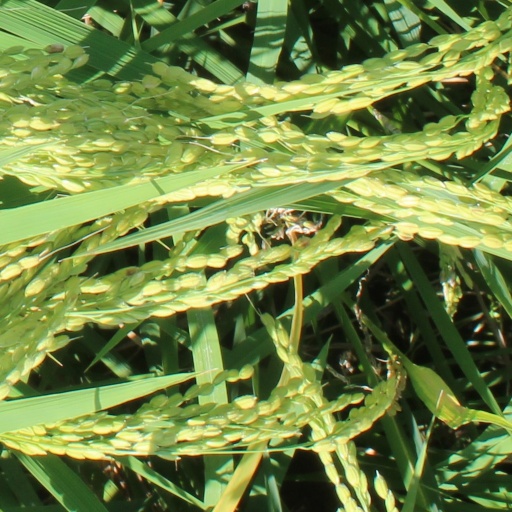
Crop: rice